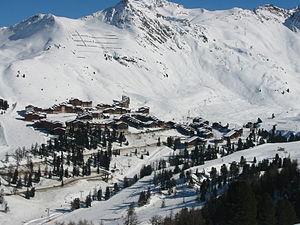
Belle Plagne, France
Mâcot-la-Plagne est une ancienne commune française située dans le département de la Savoie en région Rhône-Alpes.